Matsuo mine

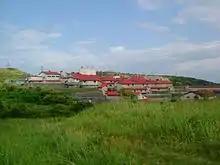

, was an iron and sulphur mine located in the village of Matsuo, Iwate Prefecture in the Tohoku region of northern Japan. The area is now part of the city of Hachimantai. The mine opened in 1914 and closed in 1979 leaving a ghost town behind.